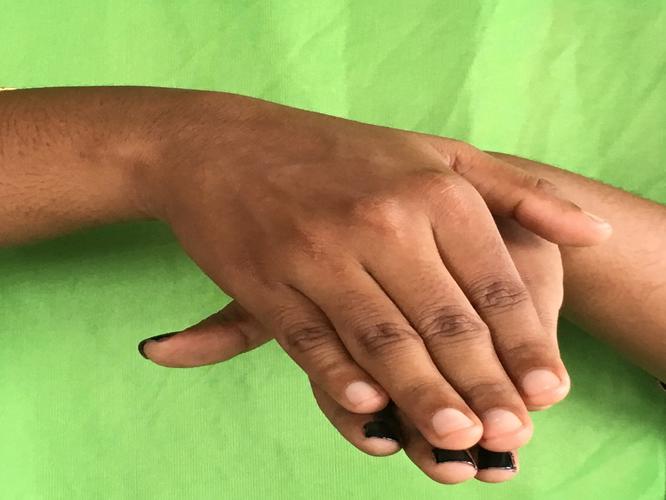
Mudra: Matsya
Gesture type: double_hand